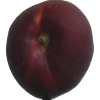
Label: nectarine_flat